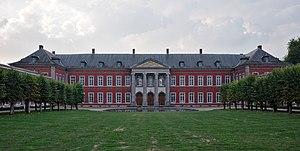
L'abbaye Saints-Pierre-et-Exupère de Gembloux fut fondée en 936 par Saint Guibert de Gembloux, un seigneur lassé de sa carrière militaire et qui s'est installé comme ermite à une quinzaine de kilomètres au nord de Namur. Le moine Erluin fut le premier supérieur de ce monastère et il lui appliqua la règle de saint Benoît. Dès le début, Otton Iᵉʳ de Germanie octroya au monastère des droits régaliens avec une grande autonomie pour la monnaie et le commerce. Au XIᵉ siècle, le monastère eut un grand rayonnement intellectuel. Son école claustrale formait d’excellents copistes et des savants et sa bibliothèque était réputée être l'une des meilleures d'Europe.
Gembloux est une ville francophone de Belgique située en Région wallonne dans la province de Namur. Elle se trouve sur l'axe routier Bruxelles-Namur, à l'extrémité nord de la province.
Gembloux Agro-Bio Tech est une des onze facultés de l'université de Liège. Fondée en 1860, la Faculté de Gembloux est la plus ancienne institution belge d'enseignement et de recherche qui se consacre exclusivement à l'agronomie et l'ingénierie biologique. Elle se situe à Gembloux, dans la partie francophone de la Belgique, entre Namur et Bruxelles, proche de Louvain-la-Neuve.